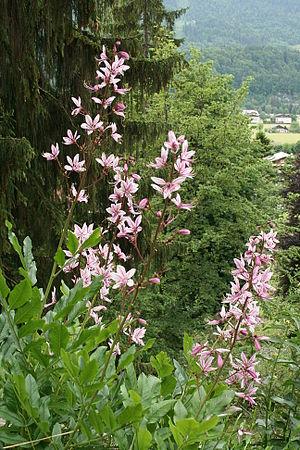
Fraxinelle - Samoëns (Haute-SavoieFrance).
Fraxinelle est le nom français du genre Dictamnus de plantes de la famille des Rutaceae, ne contenant qu'une seule espèce, Dictamnus albus. Elle est également connue sous le nom de buisson ardent. C'est une plante vivace du sud, du centre et de l'est de l'Europe, jusqu'au sud de la Sibérie, du centre de l'Asie, et d'Afrique du Nord. Elle est également présente en Alsace.